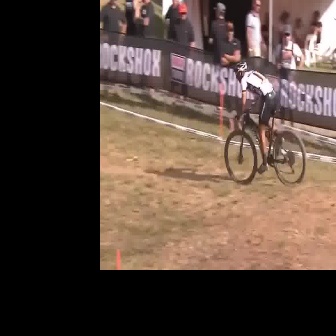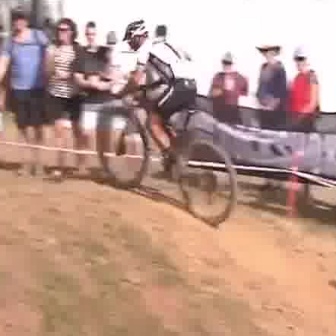
  Please identify the target specified by the bounding box [223,102,306,184] in the first image and locate it in the second image. Return the coordinates in [x_min,y_min,x_max,y_max] format.
Answer: [94,82,235,223]